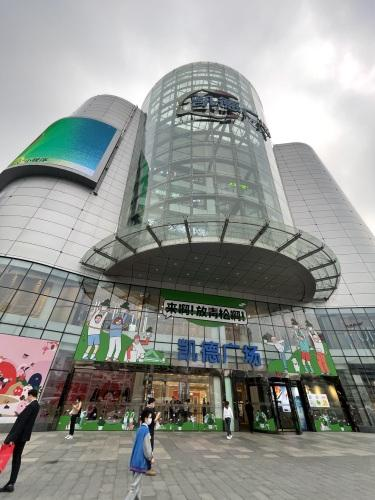
地标名称：凯德广场(武胜路店)
所在城市：武汉市·硚口区